NATO forces in Poland

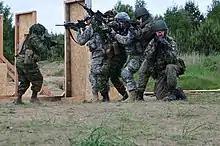
NATO paratroopers undergo international training in Poland in 2014.

NATO forces in Poland consist of both Polish and allied units. Poland joined NATO in 1999.